Cap Ferrat

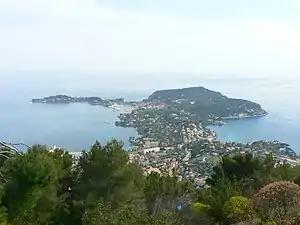
Cap Ferrat viewed from Plateau Saint-Michel

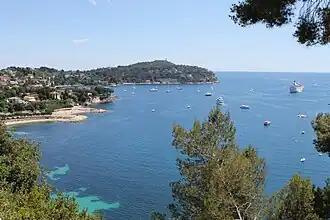
View from Villefranche-sur-Mer to Cap Ferrat

Cap Ferrat is a cape situated in the Alpes-Maritimes department in Southeastern France. It is located in the commune of Saint-Jean-Cap-Ferrat.